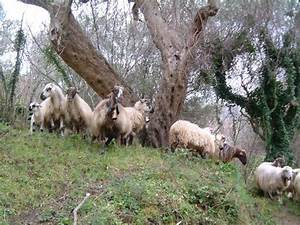
Label: pecora